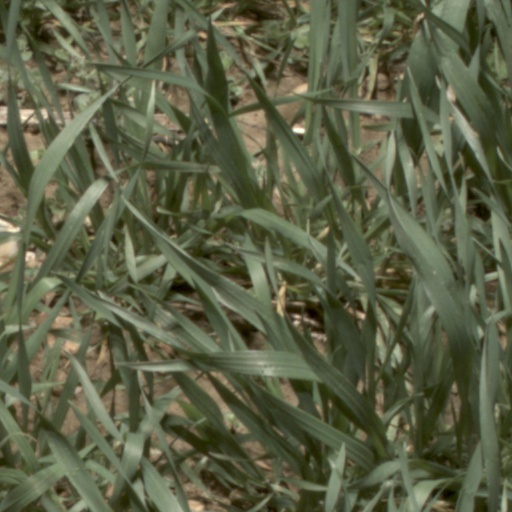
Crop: wheat